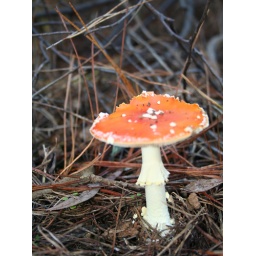
An orange Fly Agaric (&lt;i&gt;Amanita muscaria&lt;/i&gt;), growing in a pine forest at Bright. N.E. Victoria.